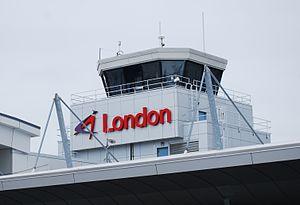
L'aéroport international de London est situé à près de 9 km au nord-est de London en Ontario au Canada.